Roman Britain

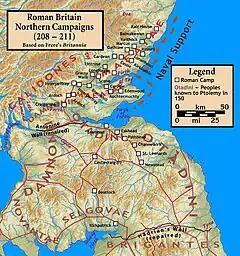
Northern campaigns, 208–211

An invasion of Caledonia led by Severus and probably numbering around 20,000 troops moved north in 208 or 209, crossing the Wall and passing through eastern Scotland on a route similar to that used by Agricola. Harried by punishing guerrilla raids by the northern tribes and slowed by an unforgiving terrain, Severus was unable to meet the Caledonians on a battlefield. The emperor's forces pushed north as far as the River Tay, but little appears to have been achieved by the invasion, as peace treaties were signed with the Caledonians. By 210 Severus had returned to York, and the frontier had once again become Hadrian's Wall. He assumed the title " but the title meant little with regard to the unconquered north, which clearly remained outside the authority of the Empire. Almost immediately, another northern tribe, the Maeatae, went to war. Caracalla left with a punitive expedition, but by the following year his ailing father had died and he and his brother left the province to press their claim to the throne.